Alan Jones (racing driver)

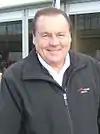
Jones in 2007

Alan Stanley Jones (born 2 November 1946) is an Australian former racing driver and broadcaster, who competed in Formula One between and . Jones won the Formula One World Drivers' Championship in with Williams, and won 12 Grands Prix across 10 seasons.